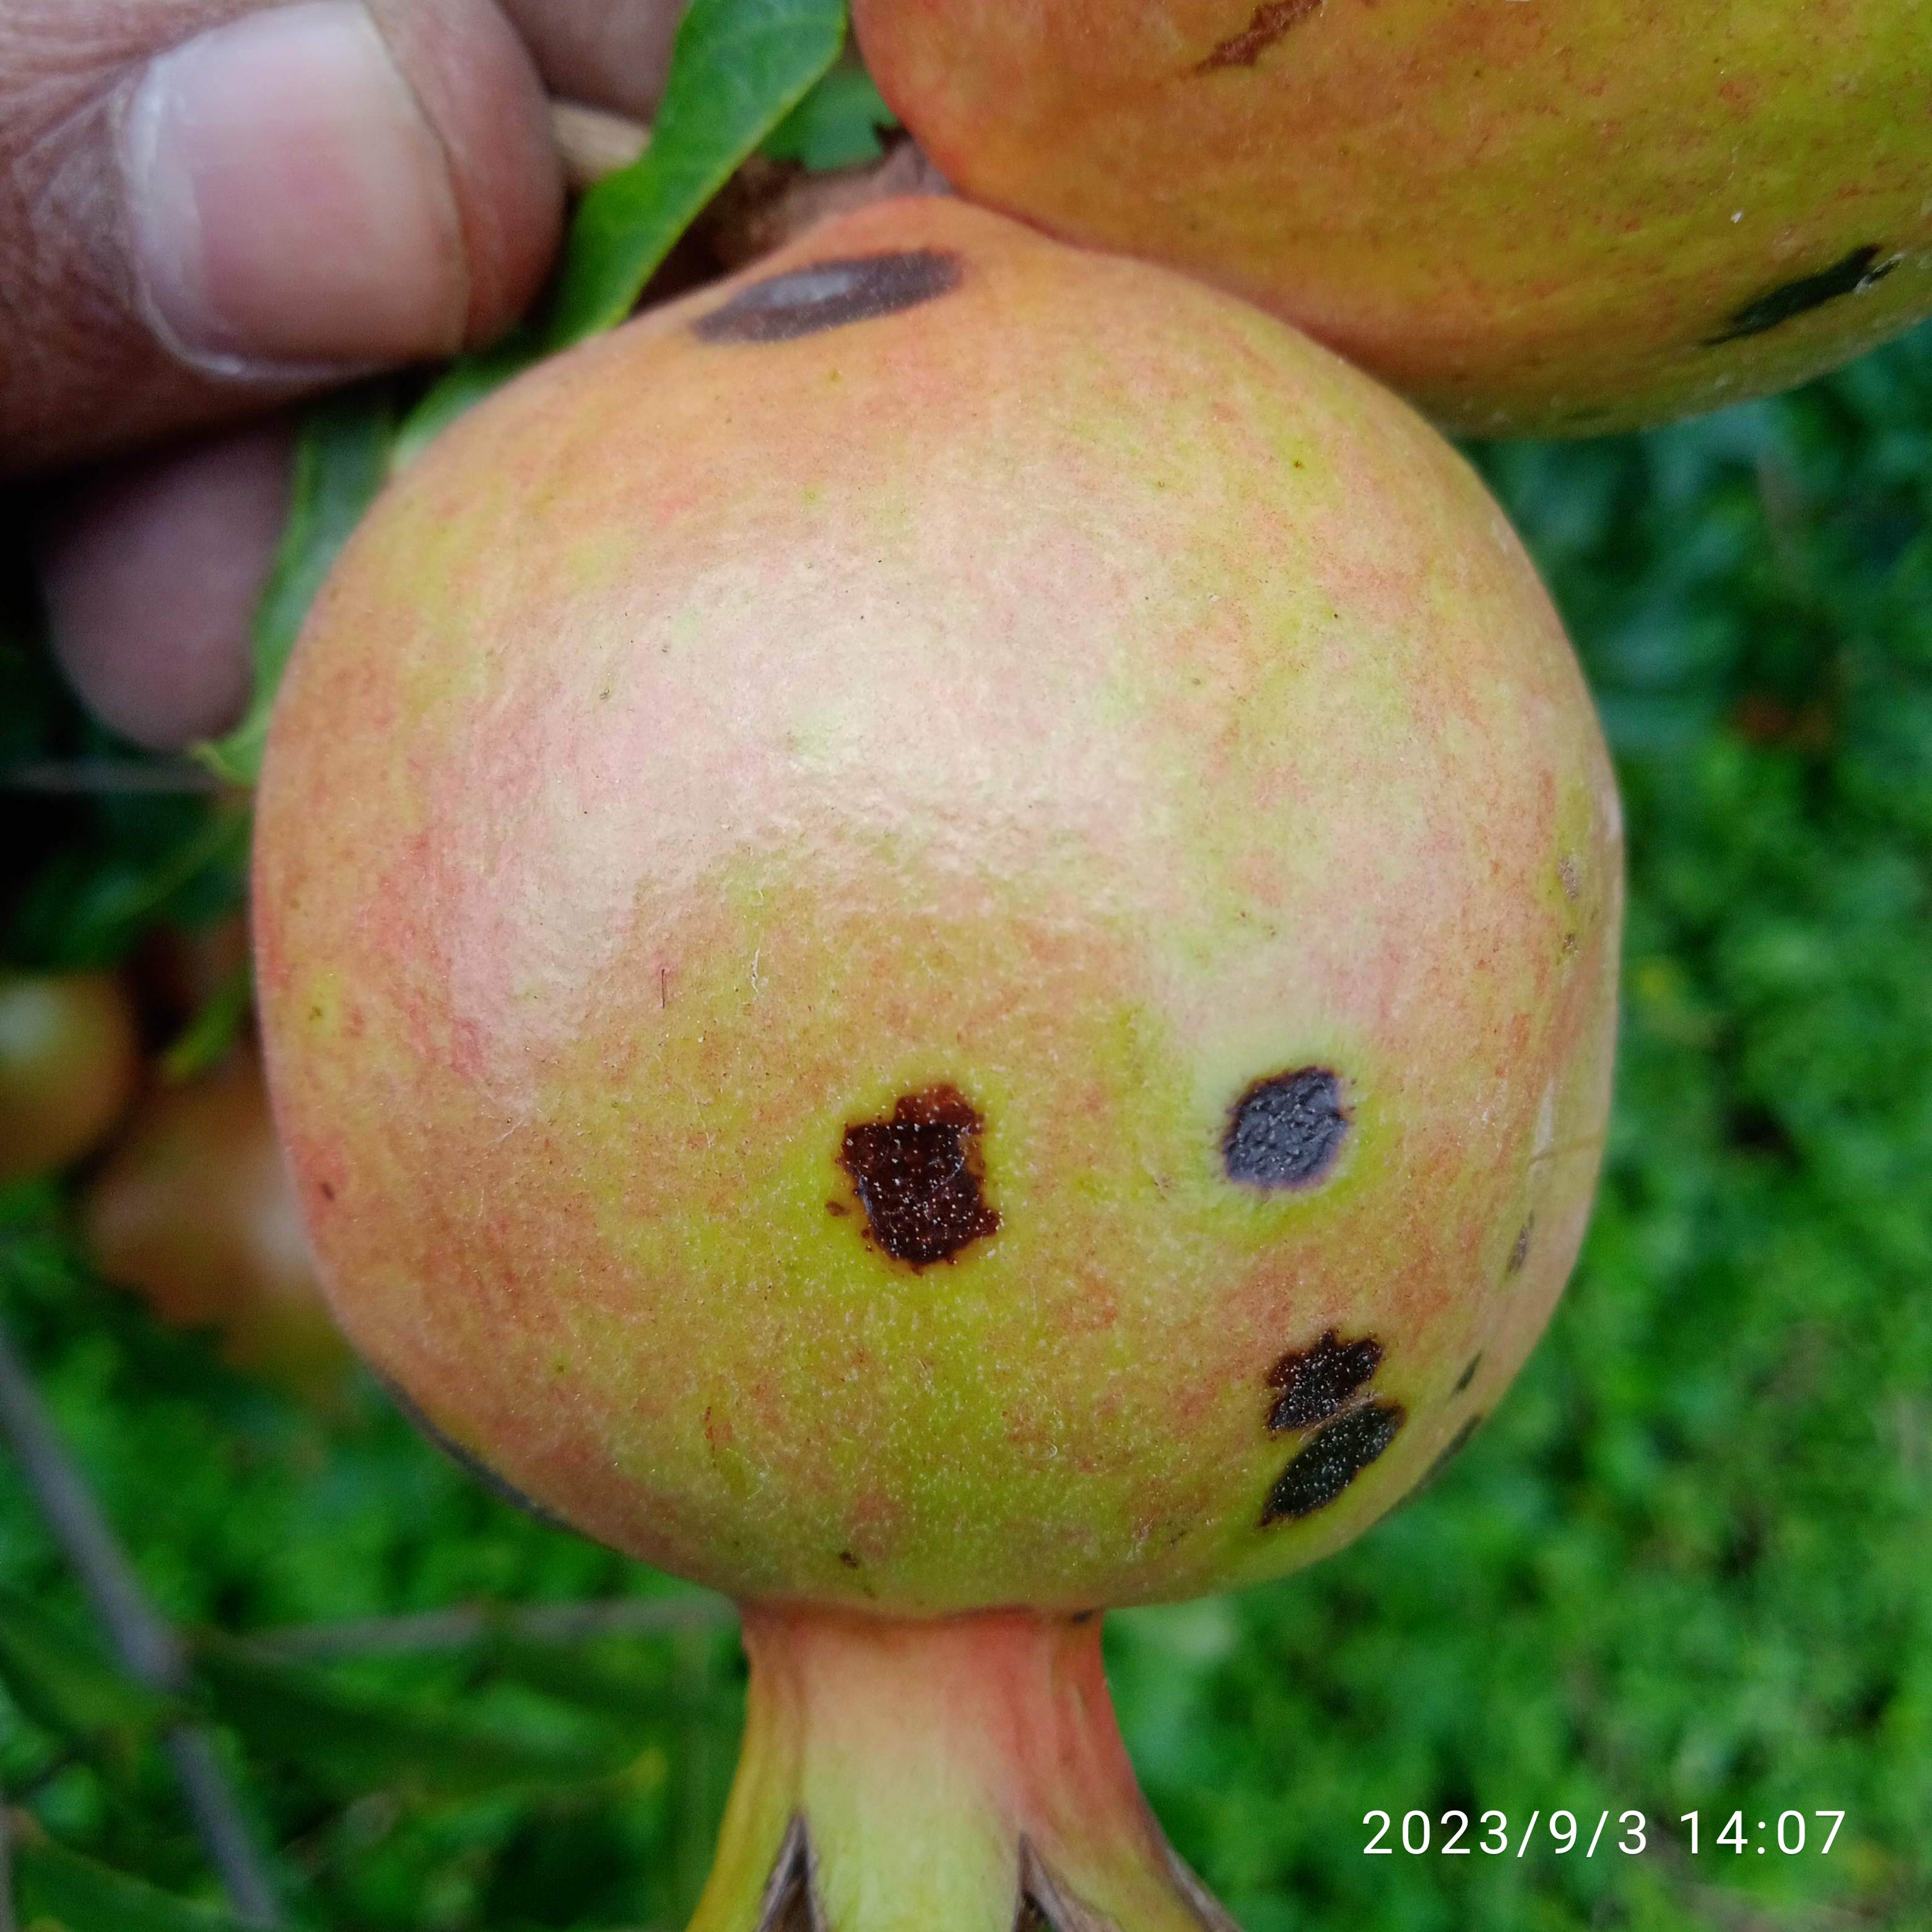
Label: Anthracnose